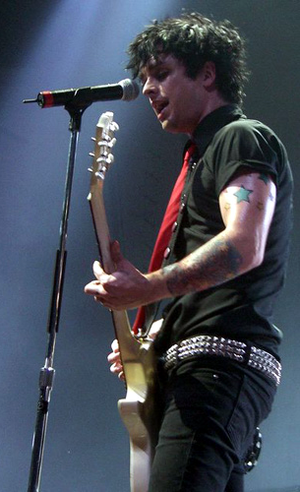
Le punk rock est un genre musical dérivé du rock, apparu au milieu des années 1970 et associé au mouvement punk de cette même époque. Précédé par une variété de musique protopunk des années 1960 et du début des années 1970, le punk rock se développe surtout entre 1974 et 1976 aux États-Unis, au Royaume-Uni et en Australie. Des groupes comme les Ramones, les Sex Pistols, et The Saints sont reconnus comme les pionniers d'un nouveau mouvement musical.
American Idiot est le septième album studio du groupe américain de punk rock Green Day, sorti le 21 septembre 2004 sur le label Reprise Records. Le groupe construit cet album comme un opéra-rock qui retrace des épisodes de la vie de Jesus of Suburbia, antihéros imaginé par le chanteur et guitariste Billie Joe Armstrong. Frustré par sa vie, il décide de quitter sa banlieue pour aller chercher une vie meilleure en ville. Confronté à la solitude, l'intolérance, la drogue ou encore le sexe, Jesus of Suburbia rencontre au cours de son périple St. Jimmy, son alter ego représentant sa partie contestataire et destructrice, et une jeune femme nommée Whatsername dont il tombe amoureux. Ne trouvant pas en ville la vie qu'il espérait y avoir, notamment à cause du suicide de St. Jimmy et du départ de Whatsername, il décide de retourner vivre dans sa banlieue.